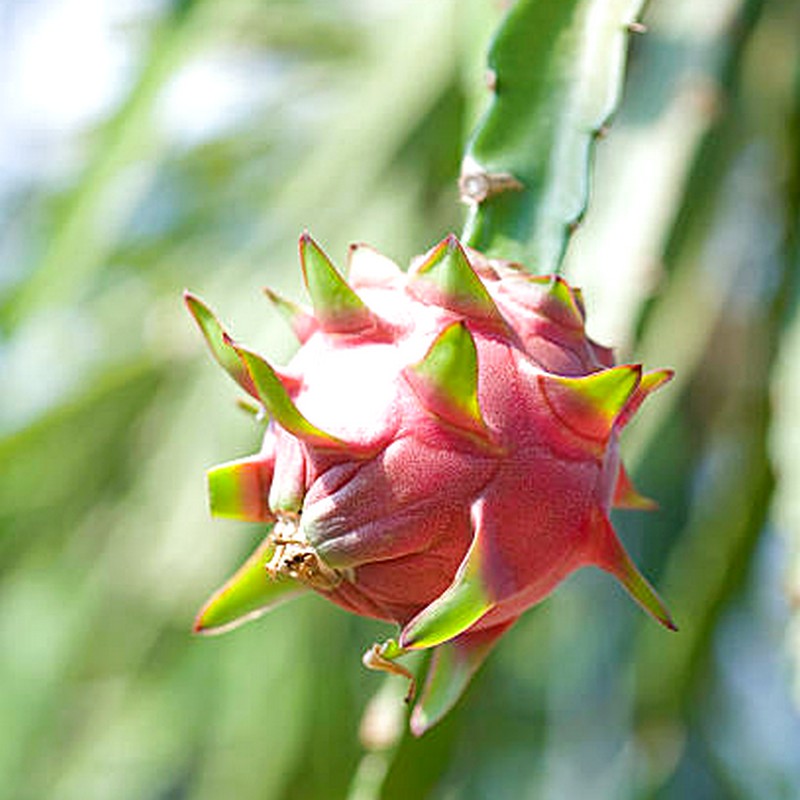
Label: Fresh Dragon Fruit